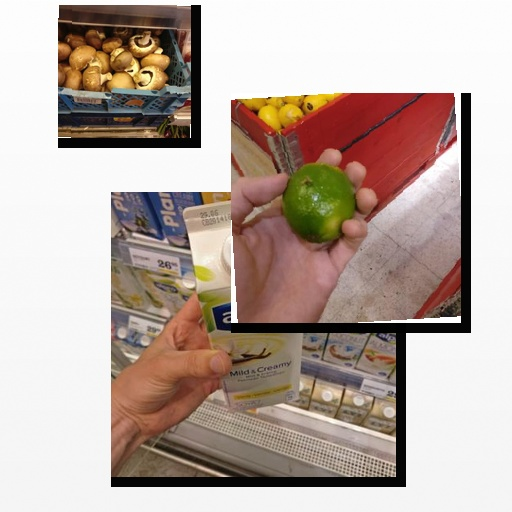
Food items: mushroom, lime, vanilla_soy_yogurt